Chinese Taipei national rugby sevens team

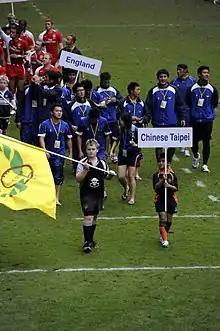
Chinese Taipei Sevens Rugby Team

The Chinese Taipei national rugby sevens team is a minor national sevens side. They have competed in the Hong Kong Sevens since the 1980s. In 1989, veteran rugby commentator Bill McLaren mentions them in an article on the Hong Kong Sevens, saying that their team had two Chi-Mings, a Yen-Ching, and a Chijen-Shuen, and that he was grateful that he did not have to broadcast all the names, as he had trouble remembering them.